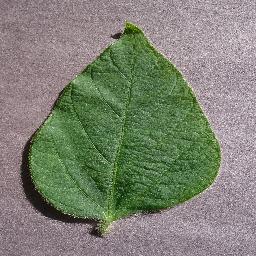
Label: Soybean___healthy